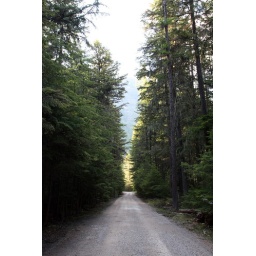
a road in the forest